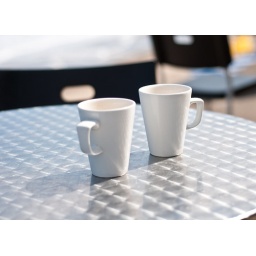
....still can't face the day&amp;quot; Coffee cups at the beach side cafe in Whitby.